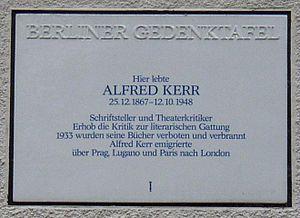
Alfred Kerr est un écrivain, critique littéraire et journaliste allemand.